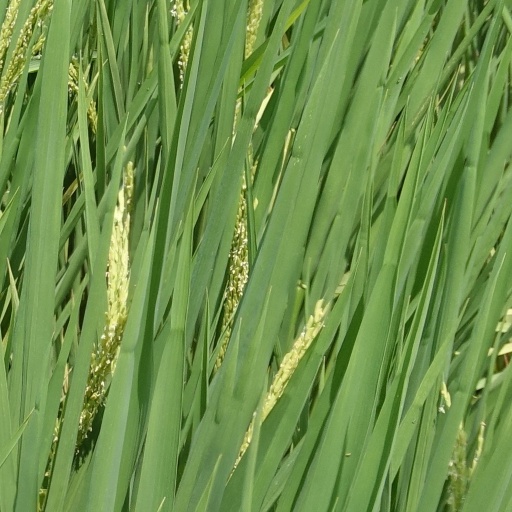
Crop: rice